Nina Girado

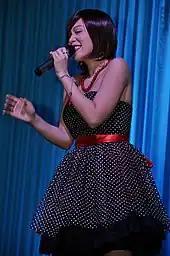
Nina performing at the Ayala Center Cebu in June 2011.

On May 8, 2012, Nina signed a five-year recording deal with Viva Records, following the expiration of her contract with Universal. In an interview, she stated that during her Love2Love2Love concert in 2010—which was produced by Viva Entertainment, the label's head Vicente Del Rosario, Jr. expressed interest in managing her career. However, she has already signed under Universal at the time. Shortly after her separation with the label, she transferred to Viva with the help of Geleen Eugenio. She expressed working on a new album, saying that it will have "the same Nina sound [...] New songs maybe, can be cover, can be original, but we're eyeing on original songs." She also planned to do acting workshop in Singapore, stating "I myself, honestly, don't know much about acting. So if ever I will star in a movie, I'm not half-baked, I'll be prepared. And also for myself, I want to be prepared, especially if I'm heading straight into a new direction." Nina posed on the Burlesque-inspired cover of "Playboy Philippines" magazine's May—June 2012 special issue where she is seen nude, only her private body parts being covered. She stated that it was personally her decision to do a daring shoot, and later explained that it is her way of "immortalizing herself in her best shape yet." She also mentioned working on a big theatrical play as preparation for her acting debut. In October 2012, she appeared in a cameo role for the film "A Secret Affair", where she performed the movie theme song "Don't Say Goodbye". In the last quarter of 2012, she was given a weekly segment on TV5 variety show "Wil Time Bigtime" entitled "InstaJam," and was promoted to regular performer in 2013 for the segment entitled "Mini Concierto" under the show's new title "Wowowillie."